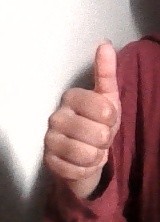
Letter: aleff